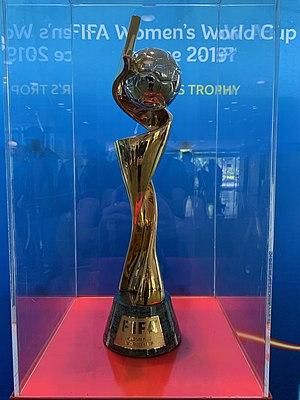
Trophée de la Coupe du monde féminine exposée au campus Étoiles de la SNCF à Saint-Denis, Seine-Saint-Denis.
La Coupe du monde féminine de football ou Coupe du monde féminine de la FIFA est une compétition internationale de football qui se déroule ordinairement tous les quatre ans. Elle est organisée par la FIFA et met aux prises des sélections nationales. Il s'agit de l'équivalent féminin de la Coupe du monde de football masculine. La première édition officielle se déroule en 1991 en Chine, dont les États-Unis sortent vainqueur. À noter qu'avant 1991 quelques tournois mondiaux sans caractère officiel avaient déjà été organisés.